Bochum Stadtbahn

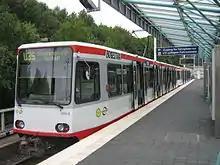
Stadtbahnwagen B at the southern terminus (Hustadt) on the U35

The Bochum Stadtbahn route is called the U35 line. It runs north-south for approximately from Schloss Strünkede in Herne, via the city center of Bochum and the Ruhr University Bochum, to Querenburg in Bochum. More than two-thirds of this line runs underground. Only the southernmost six stations are at grade, in the portion of the U35 line that runs in the median of a highway. On this section, there are three at-grade road crossings, which renders it not a true metro system, but rather a light rail one. Despite that, however, it is one of the few "Stadbahn" systems not to share tracks and stations with regular trams, like the Frankfurt U-Bahn, making it closer to true metro systems like Munich U-Bahn than other similar light rail systems like Düsseldorf Stadtbahn. The U35 is by far the busiest public transport line in the BOGESTRA service area – it is the only rail line to run every 5 minutes on weekdays and the only one on which the trains consist of two coupled-car trainsets.